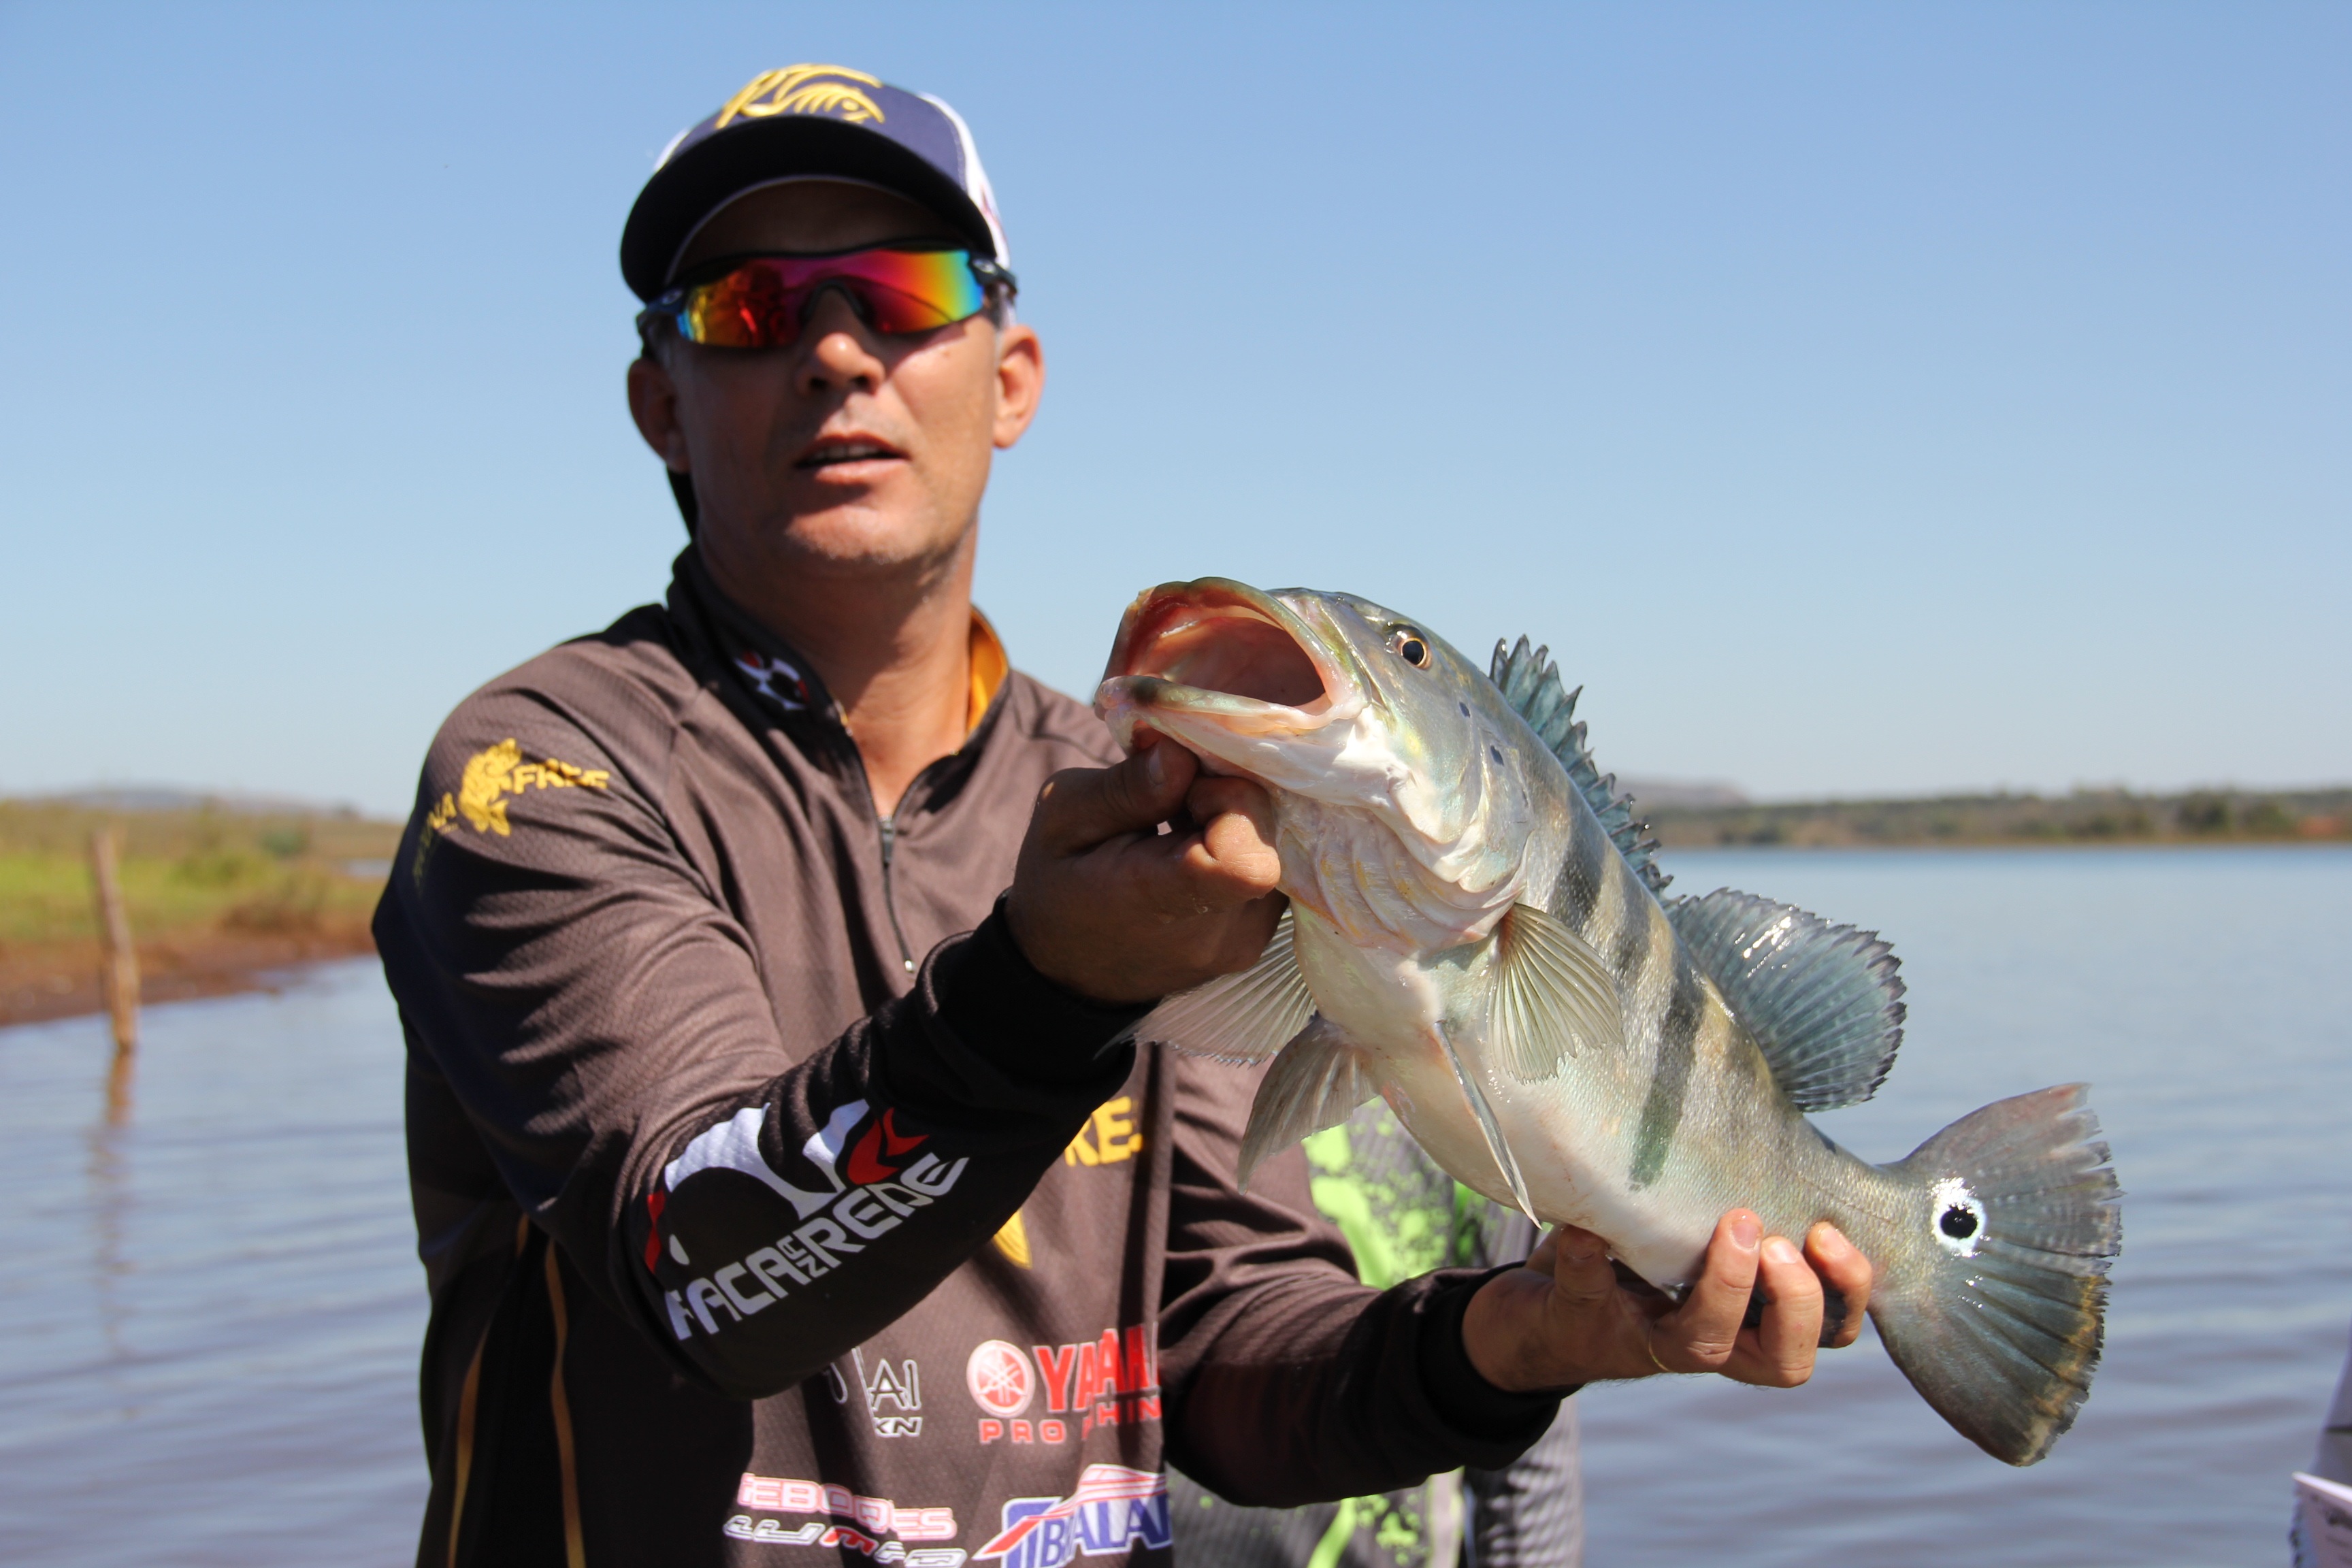
fishing, perch, fish, bass, tournament, big fish, recreational fishing, casting fishing, jigging, tucunar